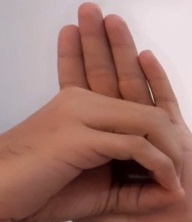
ASL sign: 0